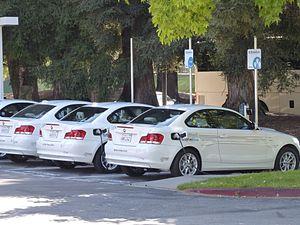
DriveNow est un service de car sharing, filiale du constructeur automobile allemand BMW. DriveNow a commencé à Munich en Allemagne en juin 2011. En septembre 2015, DriveNow exploite plus de 4 000 véhicules dans cinq pays à travers le monde et avec plus de 500 000 clients.